Dorakada Marawa

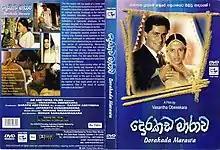
official DVD poster

Dorakada Marawa (Death at the Doorstep) is a 1998 Sri Lankan Sinhala drama film directed by Vasantha Obeysekera and produced by Sarath Abeysena for Abeysena Salaroo. It stars Sanath Gunathilake and Sangeetha Weeraratne in lead roles along with Veena Jayakody and Sathischandra Edirisinghe. Music composed by Rohana Weerasinghe. It is the 904th Sri Lankan film in the Sinhala cinema.